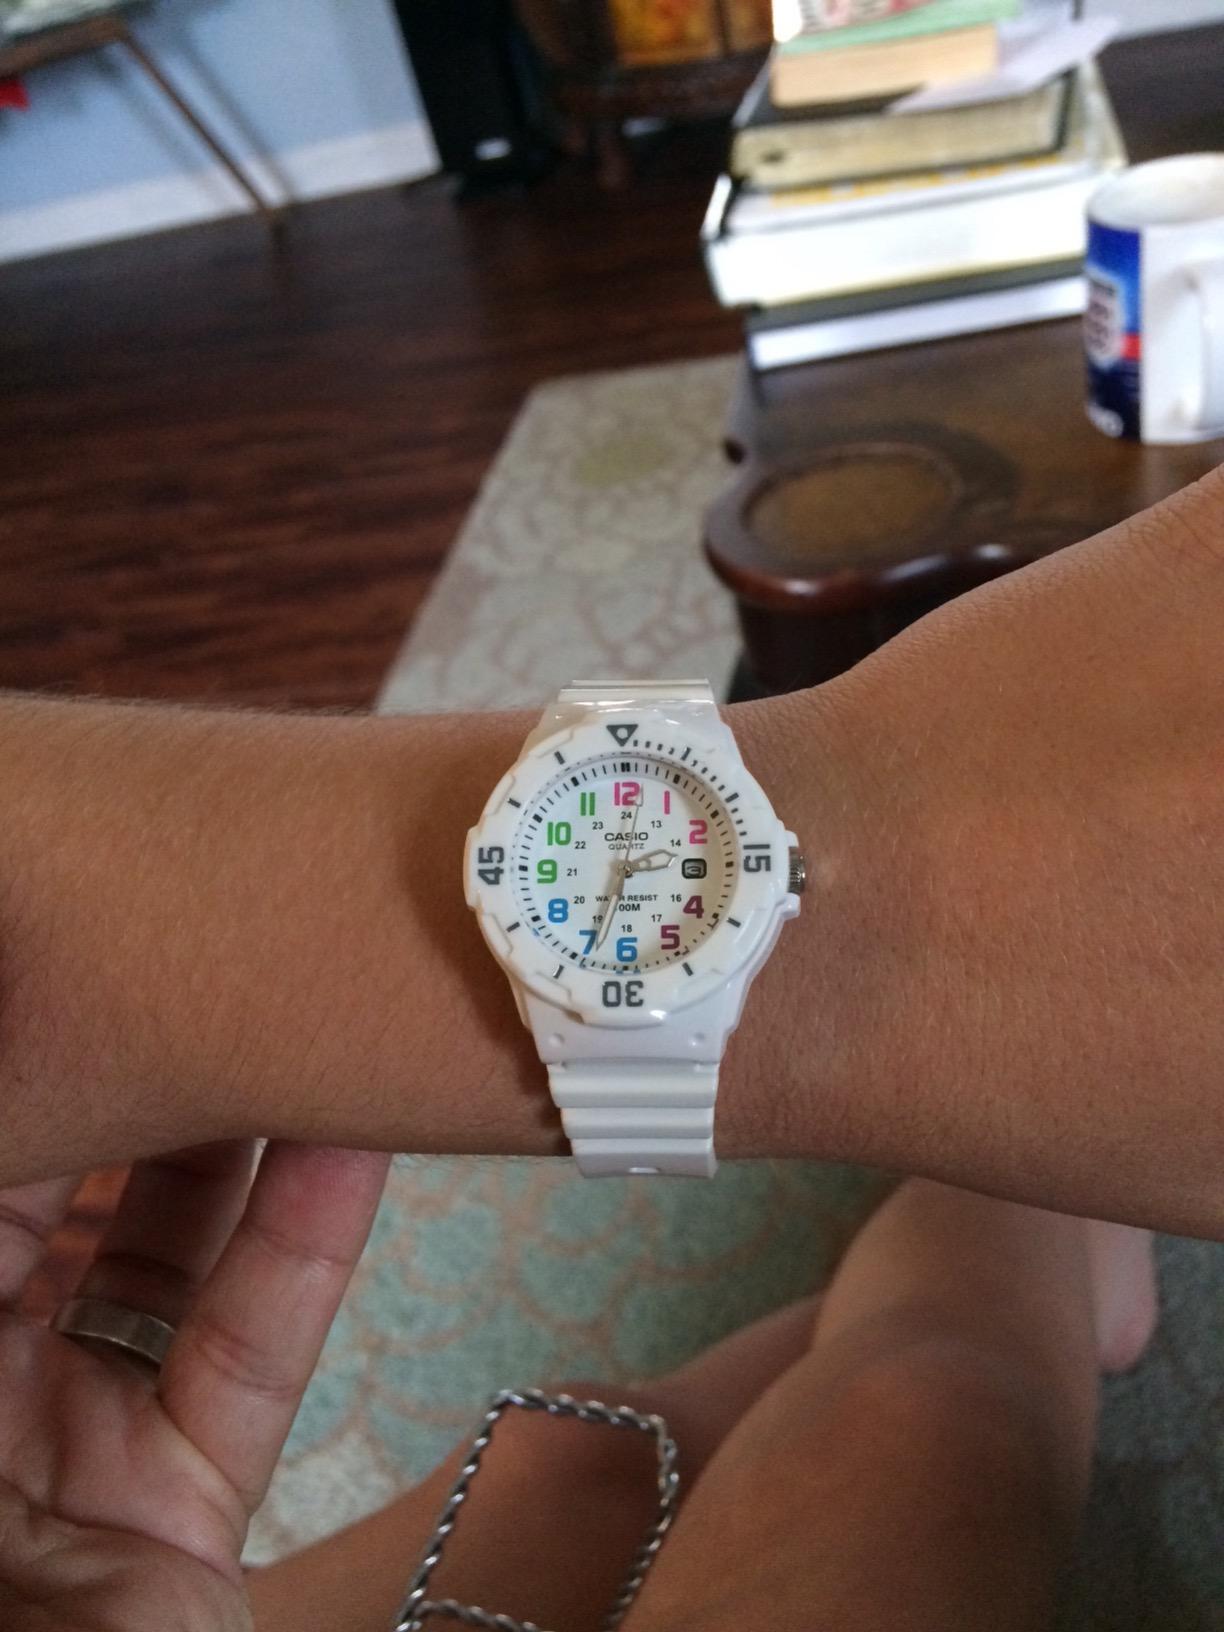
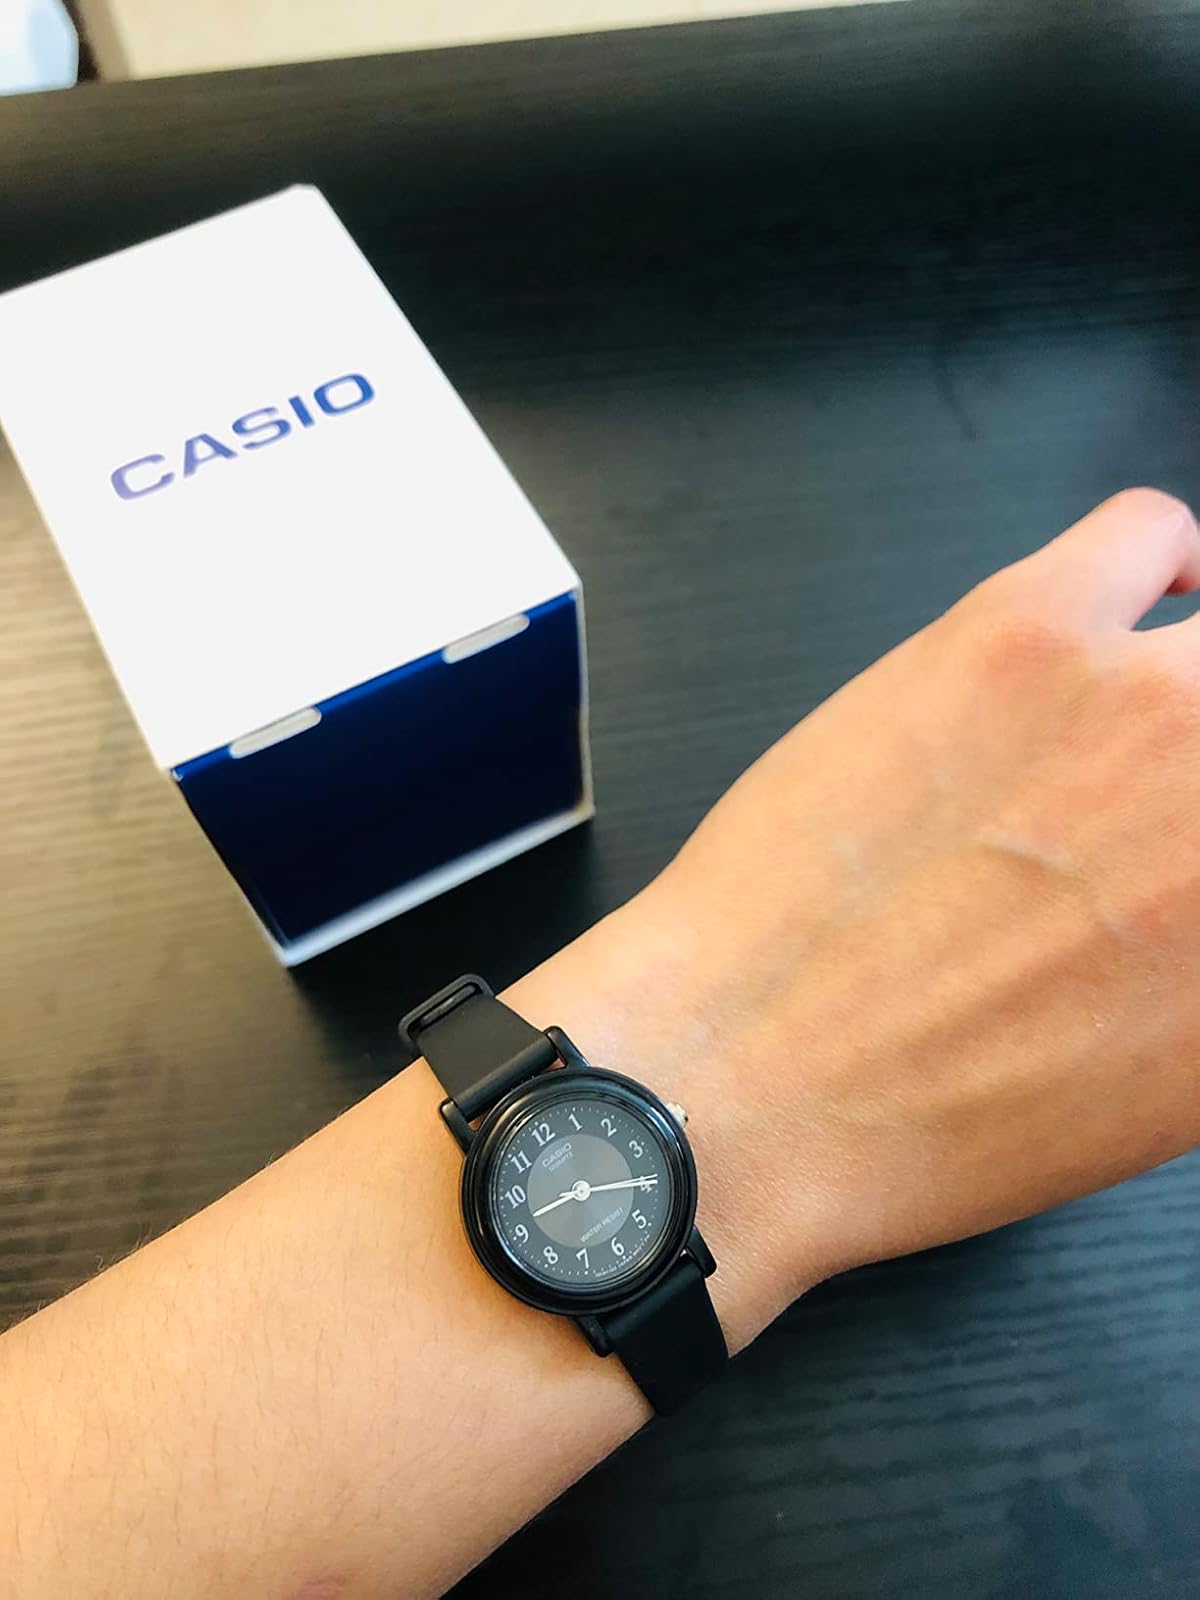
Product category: accessories_watch
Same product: no